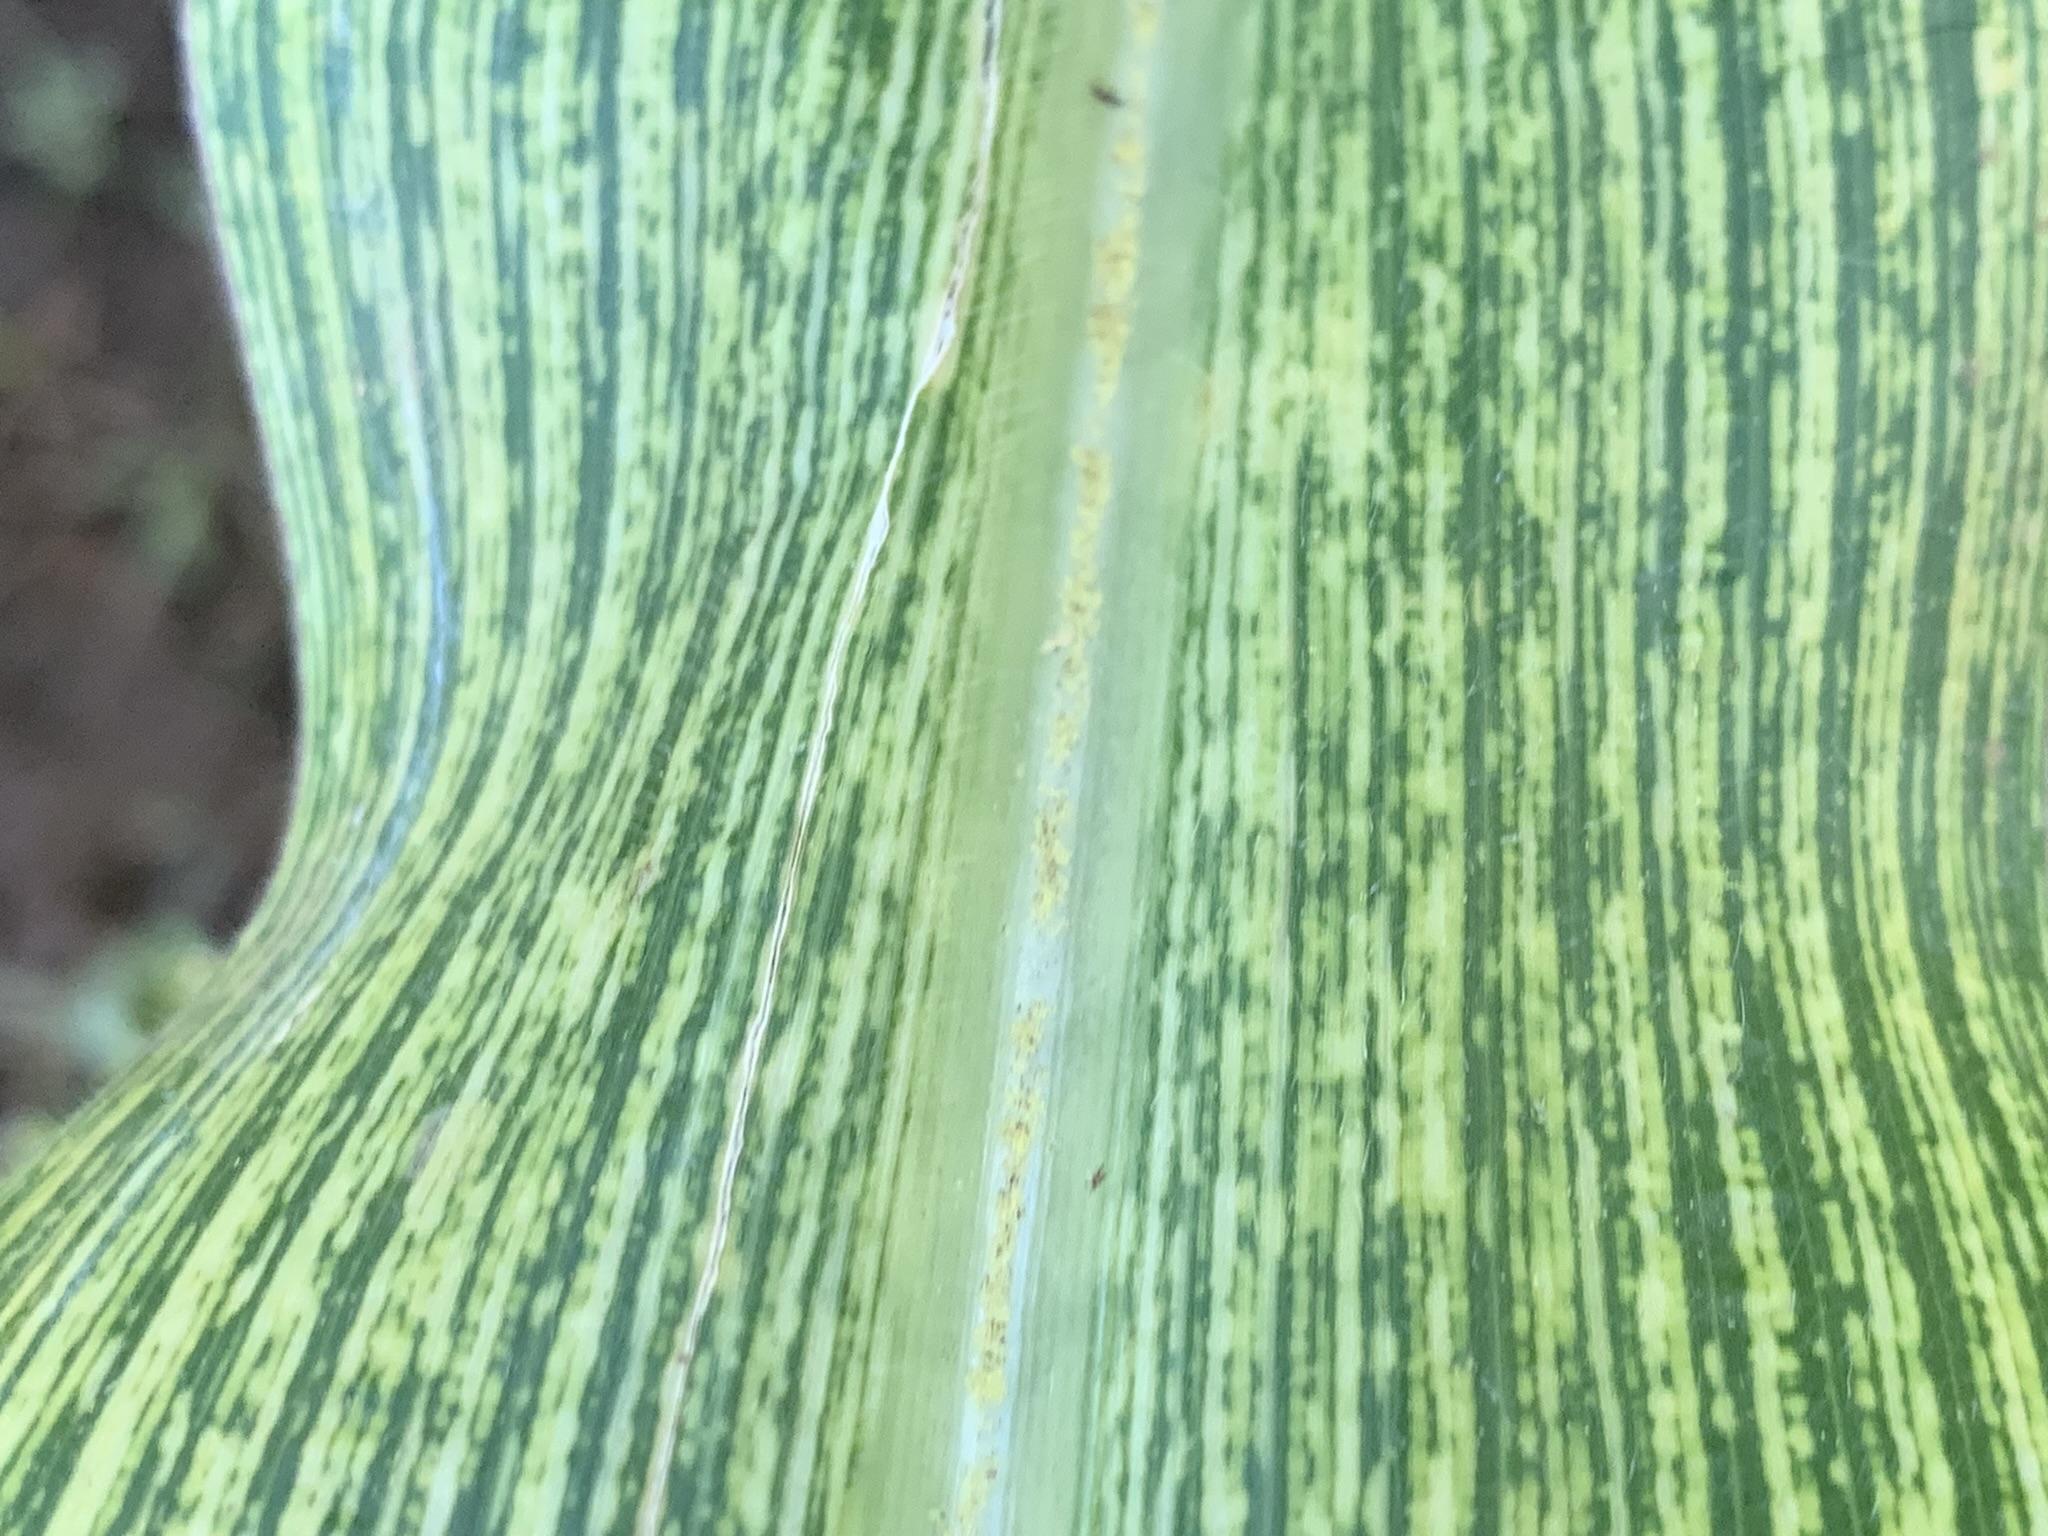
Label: MSV